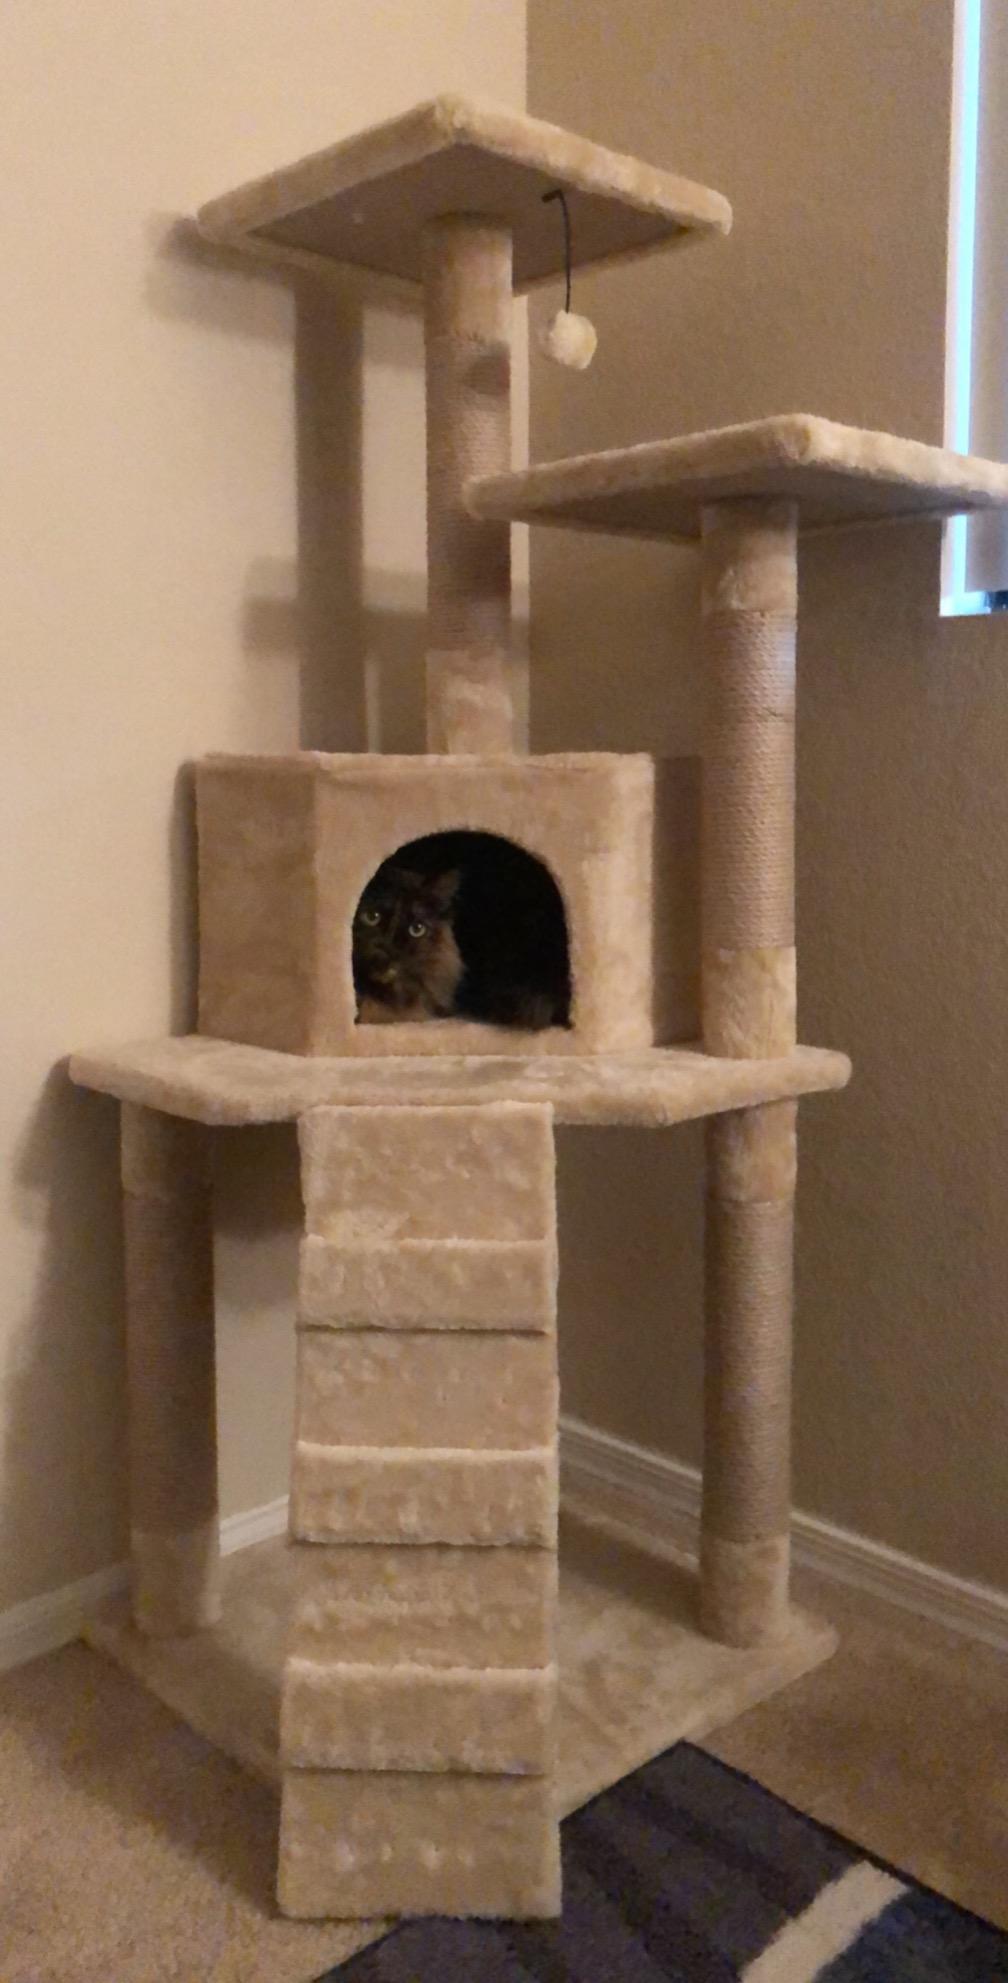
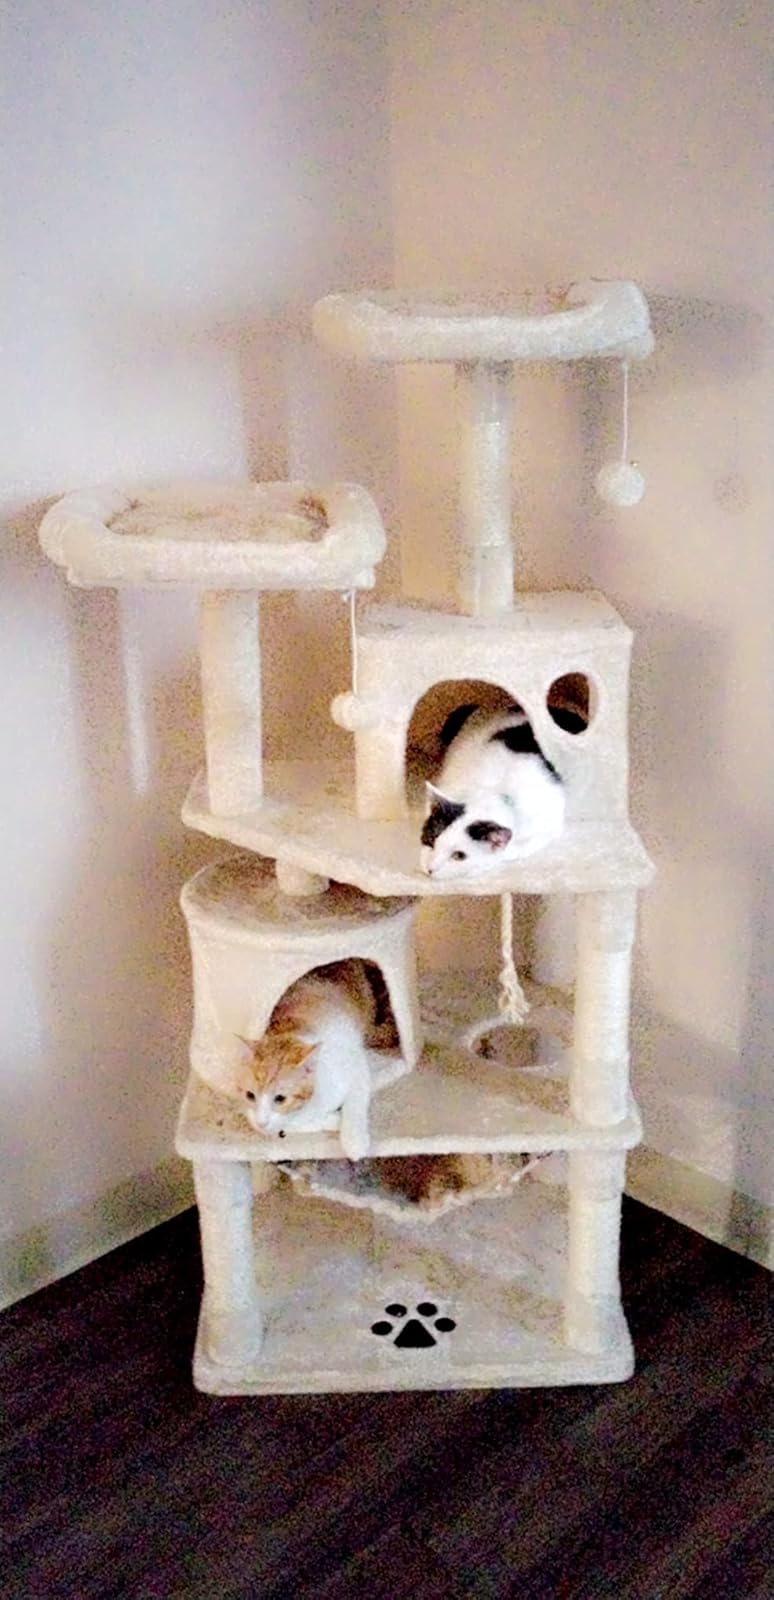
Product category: items_cat tree
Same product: no